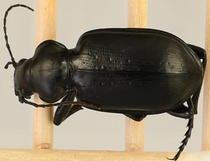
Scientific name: Calosoma affine
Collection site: Konza Prairie Agroecosystem NEON (KONA), plot KONA_004